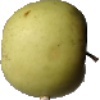
Label: Apple Golden 3